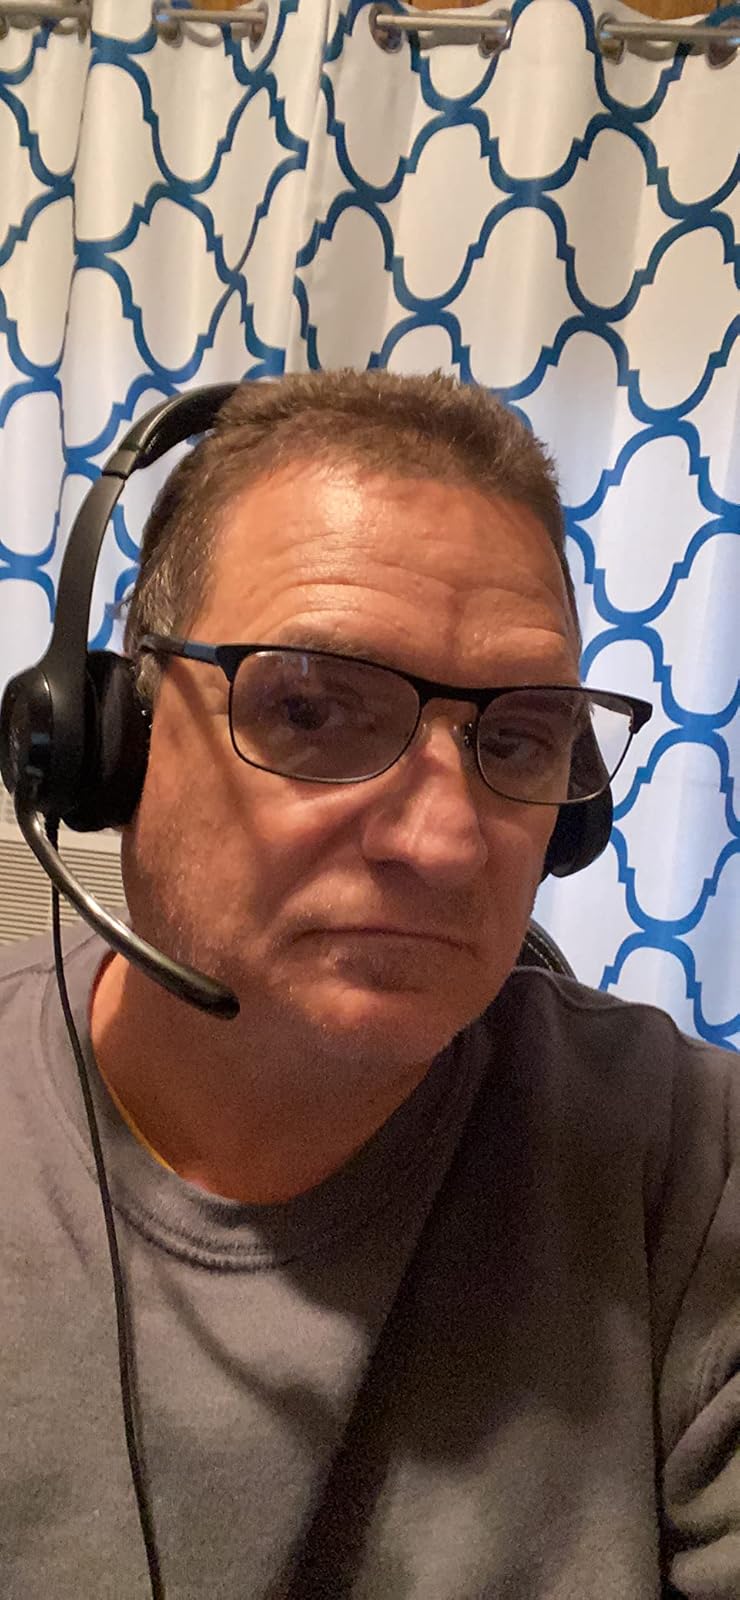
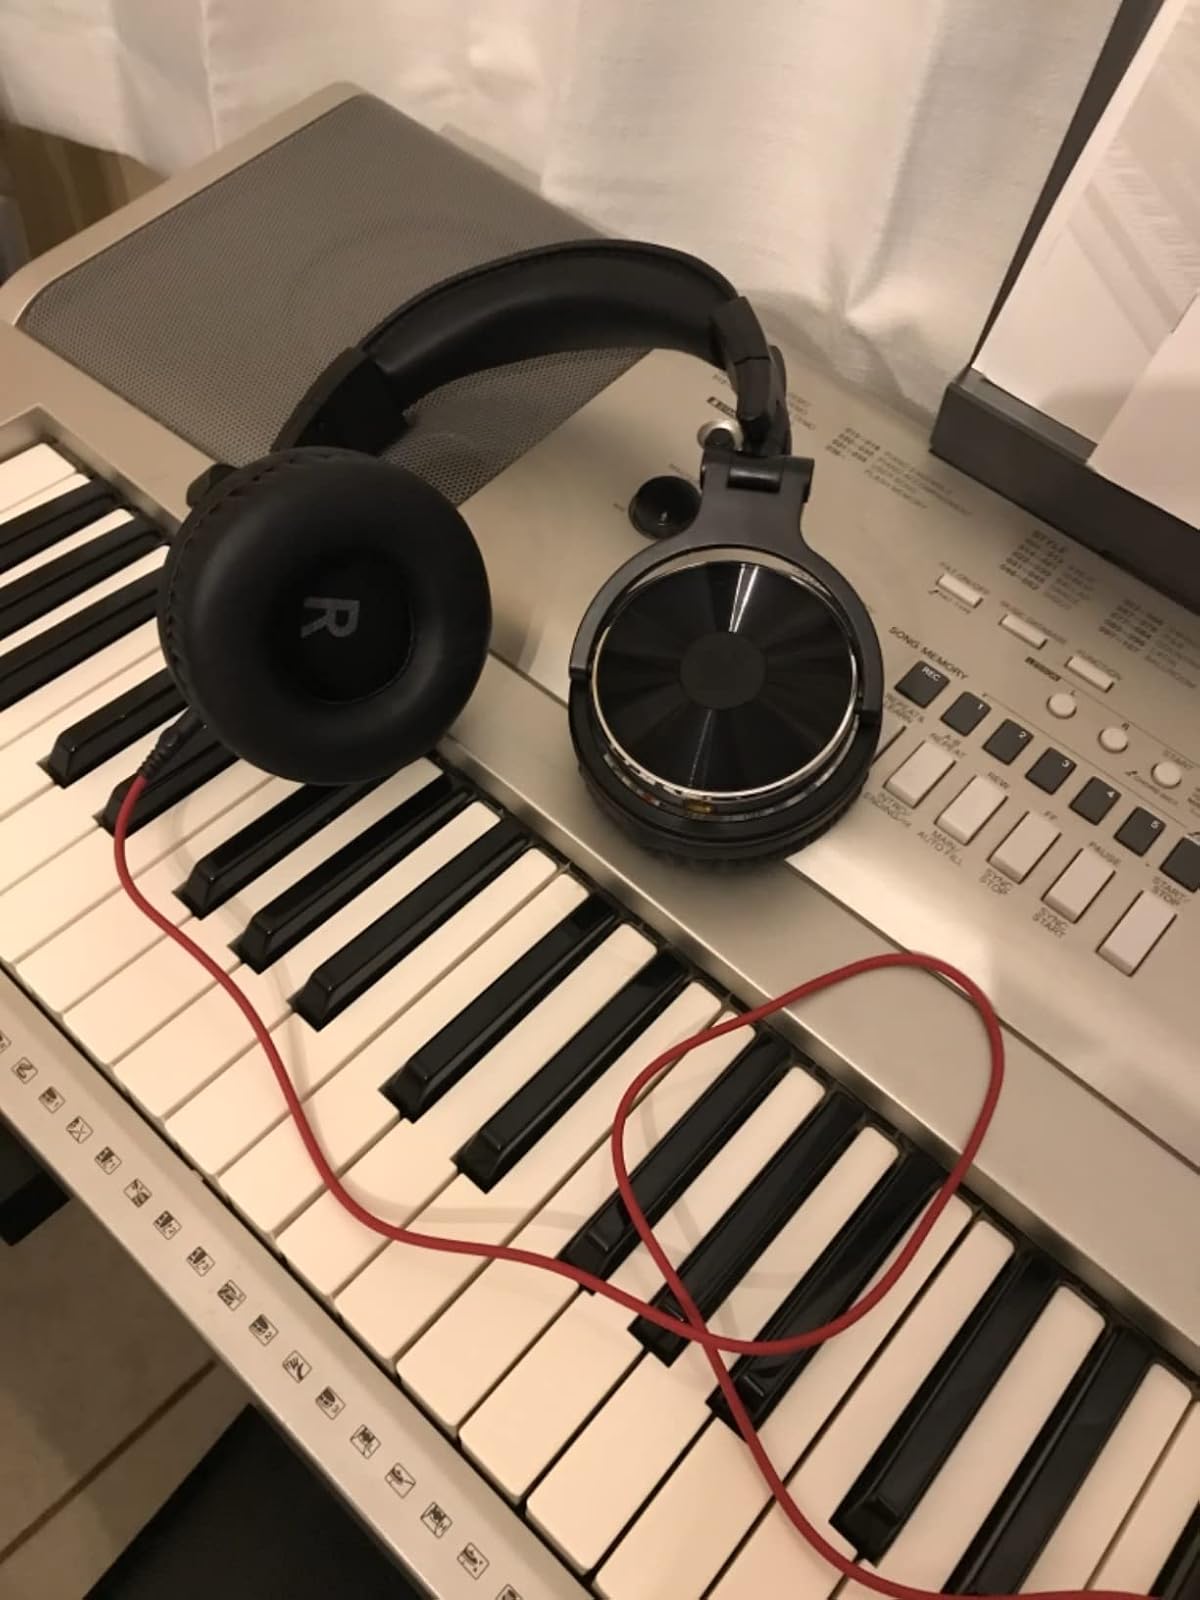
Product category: headphones
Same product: no